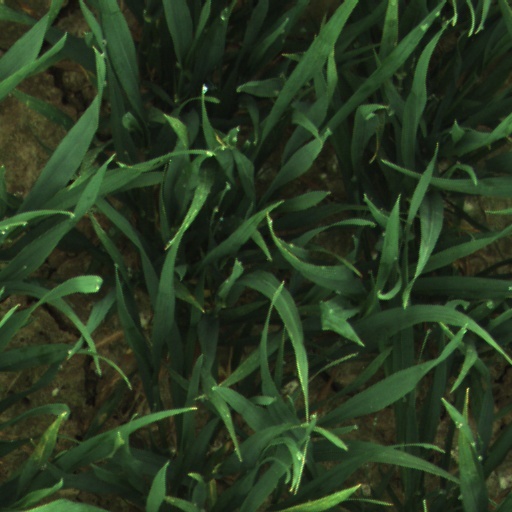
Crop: wheat